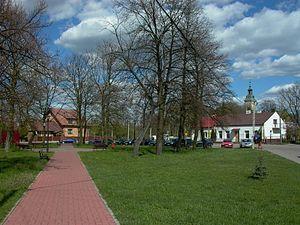
Czersk est un village polonais de la gmina de Góra Kalwaria dans la powiat de Piaseczno de la voïvodie de Mazovie dans le centre-est de la Pologne.